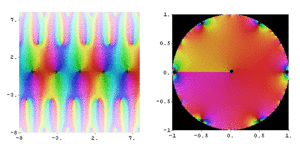
En mathématiques, on appelle fonctions thêta certaines fonctions spéciales d'une ou de plusieurs variables complexes. Elles apparaissent dans plusieurs domaines, comme l'étude des variétés abéliennes, des espaces de modules, et les formes quadratiques. Elles ont aussi des applications à la théorie des solitons. Leurs généralisations en algèbre extérieure apparaissent dans la théorie quantique des champs, plus précisément dans la théorie des cordes et des D-branes.